Dark Hole

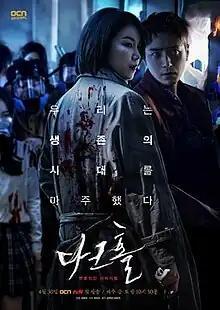
Promotional poster

Dark Hole is a South Korean television series starring Kim Ok-vin and Lee Joon-hyuk. The fifth series of OCN's "Dramatic Cinema" project which combines film and drama formats, premiered on OCN TV on April 30, 2021.